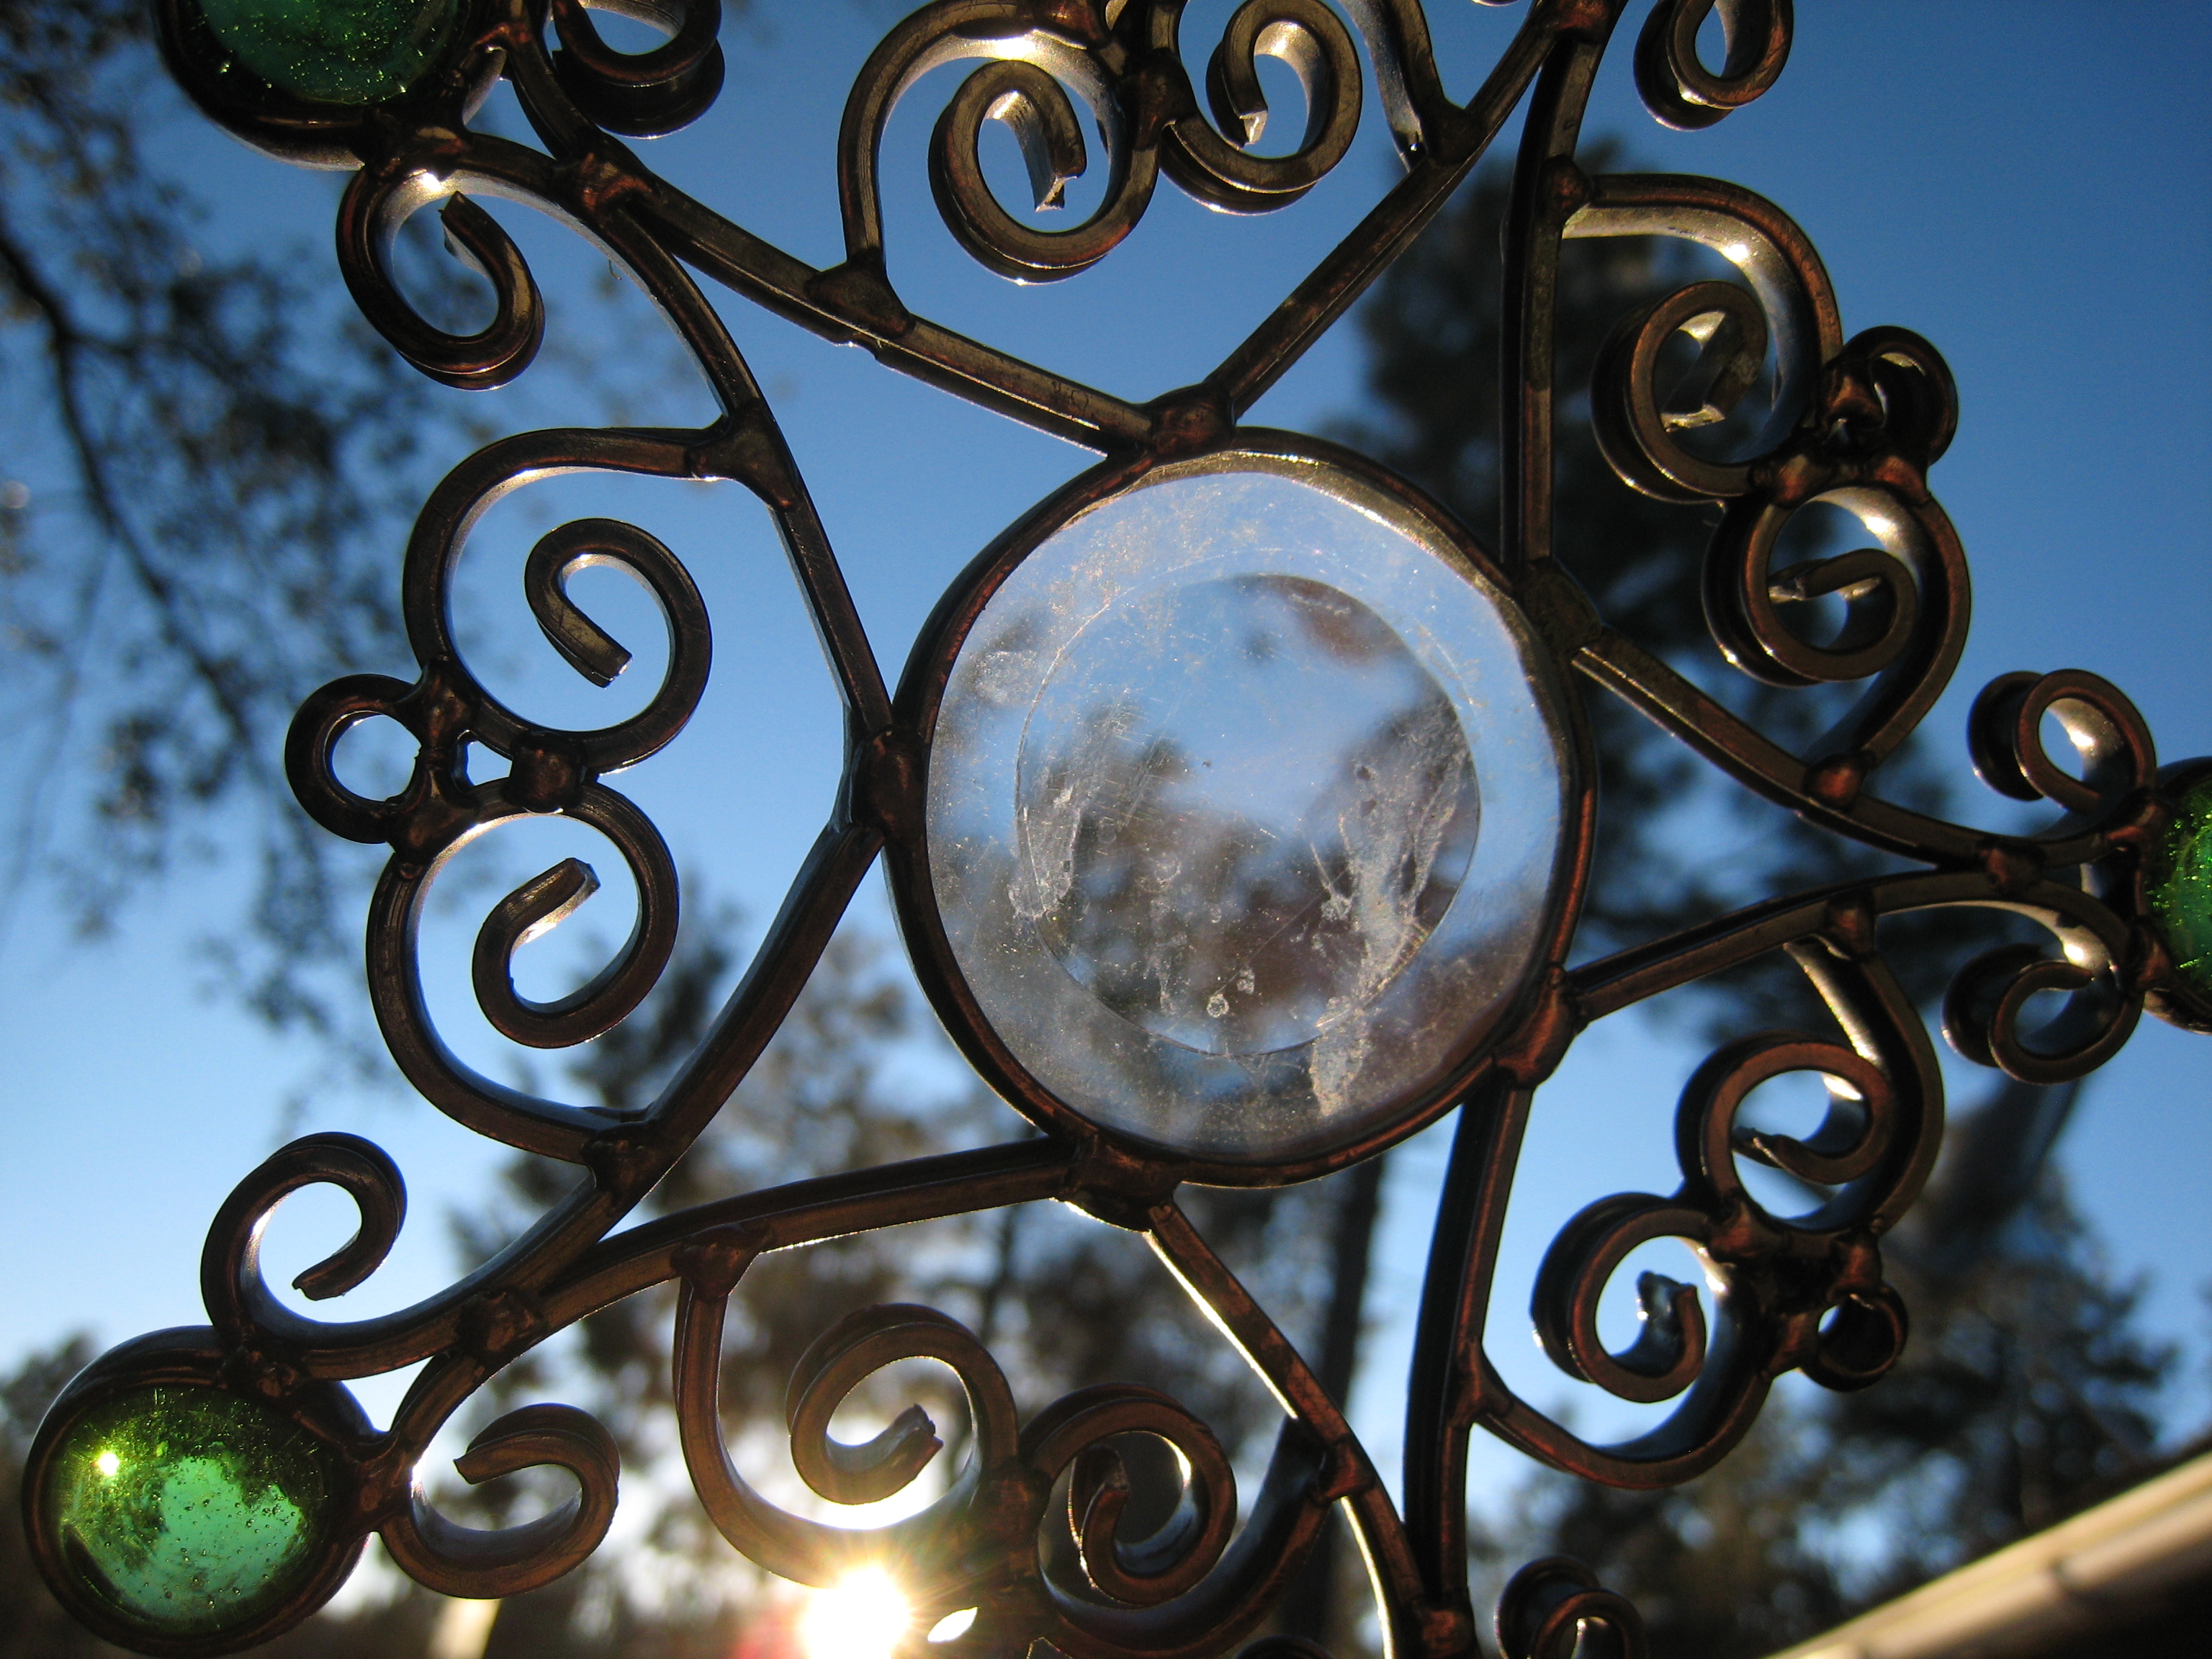
branch, light, flower, window, glass, lighting, circle, light fixture, iron, macro photography